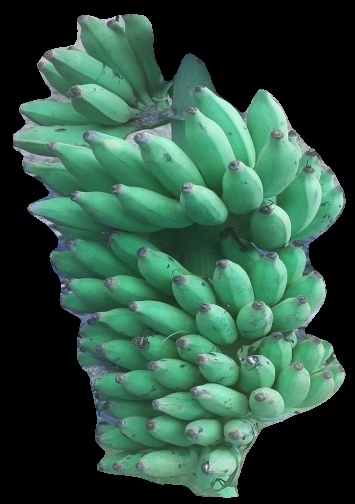
Variety: elakki-bale
Grade: grade2